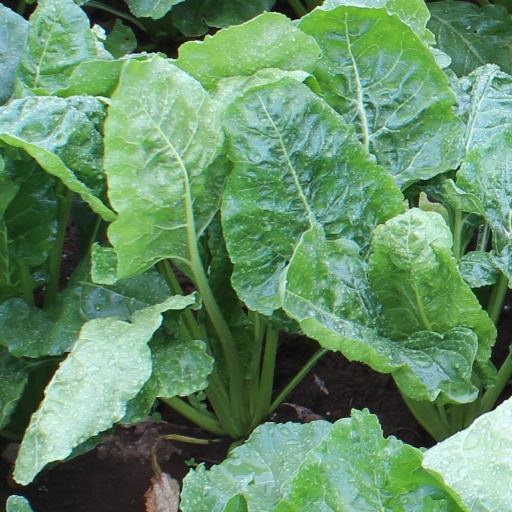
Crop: sugar beet